Alexander Henry the younger

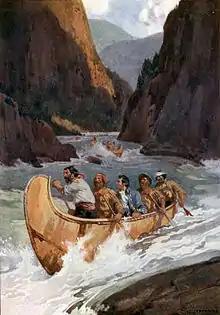
Simon Fraser's 1808 descent of the Fraser River, traveling in the same manner as Henry would have done

Alexander Henry 'The Younger' (c. 1765 – 22 May 1814), was an early Canadian fur trader, explorer and diarist. From 1799 until his premature death in 1814 he kept an extensive diary which is the most complete record ever printed of the daily life of a fur trader in the north. His journals were an account of "personal doings", but cannot be considered a diary of inward thoughts. These journals cover everything that happened to him in a most matter-of-fact manner and have yielded much material for historians and other researchers of that time period in North American history. Henry married the daughter of Liard Ah-ne-him-ish Cottonwood Little Shell, the brother of the Great Pembina Chippewa Nation Grand Chief La Petite Coquille Little Shell I Corbeau and son of The Great Sioux Nation & The Great Pembina Chippewa Nation Wazhazha Mdewakanton Grand Chief Little Crow I Petit Corbeau Red Wing I.